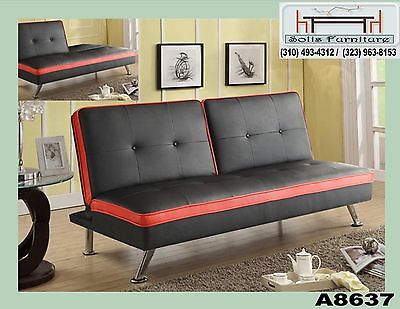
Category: sofa